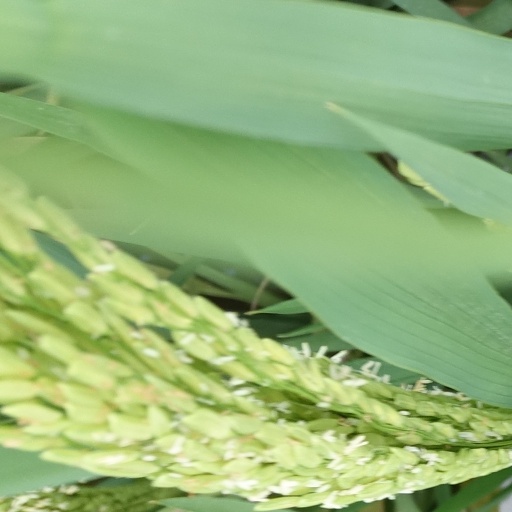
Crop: rice